Kočani medieval towers

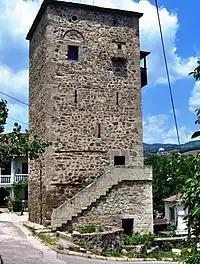
The medieval tower on the right bank of the Kočani river

According to current findings, in Kočani and its immediate surroundings were built three medieval towers, two of which are located in the city, situated on both banks of the Kočani river, while the third is located in the village of Dolni Podlog. Those were bey's residential towers. In fact, those residential towers had defensive position, and one of them was used as a clock tower. It is located near the elementary school "Rade Kratovce and served to indicate the hours by sound in earlier times.